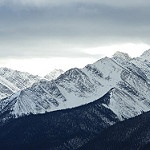
Label: mountain